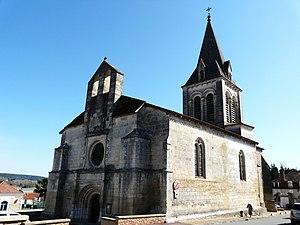
L'église Invention de Saint-Étienne vue du sud-ouest, Bassillac, Dordogne, France